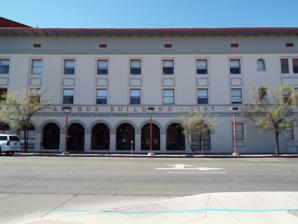
Building: MacArthur Building, Tucson
Country: United States of America
Year built: 1907
Historic building in Arizona MacArthur Building MacArthur Building, Tucson is a three-story, 22,661 sq ft (2,105.3 m 2 ) building in downtown Tucson, Arizona . It was originally named the Hotel Heidel in 1907 and was remodeled into the MacArthur Hotel in 1944. The hotel included a restaurant, saloon and barbershop and was built to serve passengers arriving via the Southern Pacific Railroad Depot. The hotel closed in 1979 and was renovated for office use in 1985. The city bought the MacArthur Building for $2.9 million in 2005 for possible use in the Depot Plaza housing project immediately to the south, but the property was not incorporated. In 2008, the city sold the building to Madden Media. References